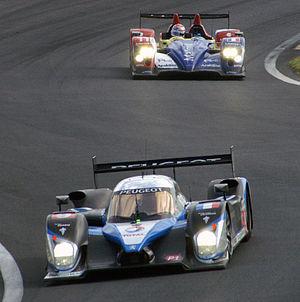
Les 24 Heures du Mans 2009, disputées les 13 et 14 juin 2009 sur le circuit des 24 Heures, sont la soixante-dix septième édition de cette épreuve. La Peugeot 908 HDi FAP nᵒ 9, pilotée par Marc Gené, Alexander Wurz et David Brabham remporte la course au classement général. La Peugeot nᵒ 8, pilotée par Sébastien Bourdais, Stéphane Sarazin et Franck Montagny, assure le doublé. Peugeot renoue ainsi avec la victoire pour la première fois depuis 1993 et prend sa revanche sur Audi qui était invaincu dans la Sarthe depuis 2004. Tom Kristensen, octuple vainqueur de l'épreuve et également vainqueur en titre tout comme ses équipiers Allan McNish et Rinaldo Capello, s'empare de la troisième place.